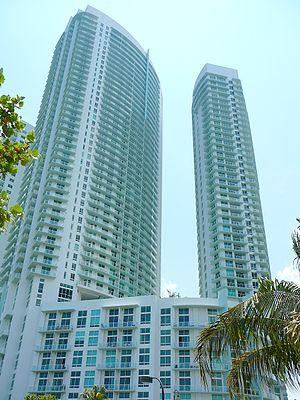
Cet article recense une liste des plus hauts immeubles de l'agglomération de Miami.
Quantum on the Bay est un ensemble de deux gratte-ciel résidentiel construit à Miami en Floride aux États-Unis de 2004 à 2008.